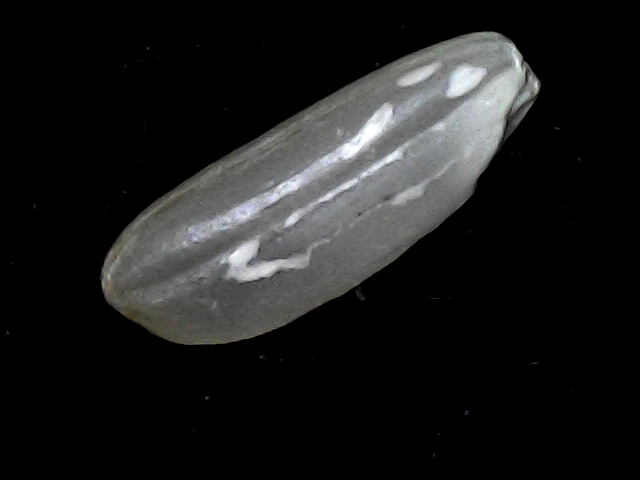
Rice variety: BD51